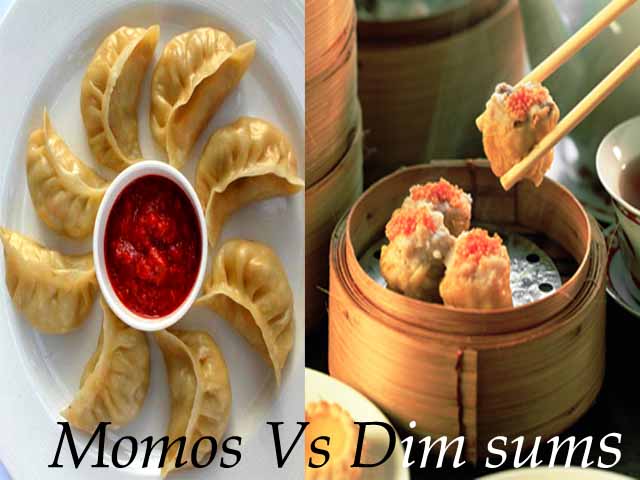
Dish: momos